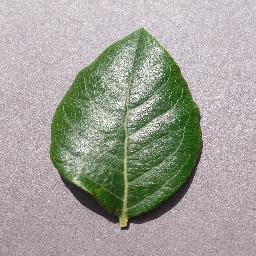
Label: Blueberry___healthy